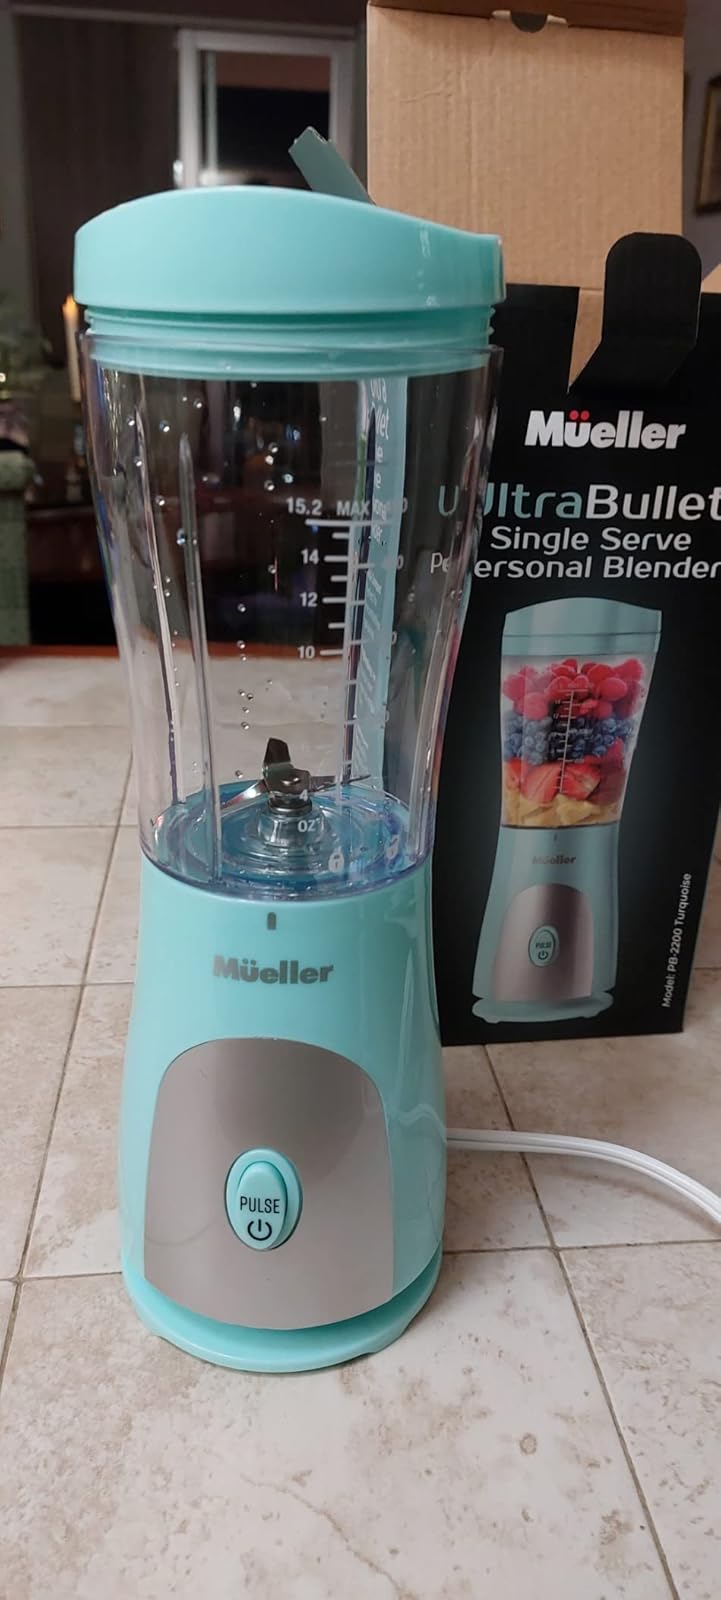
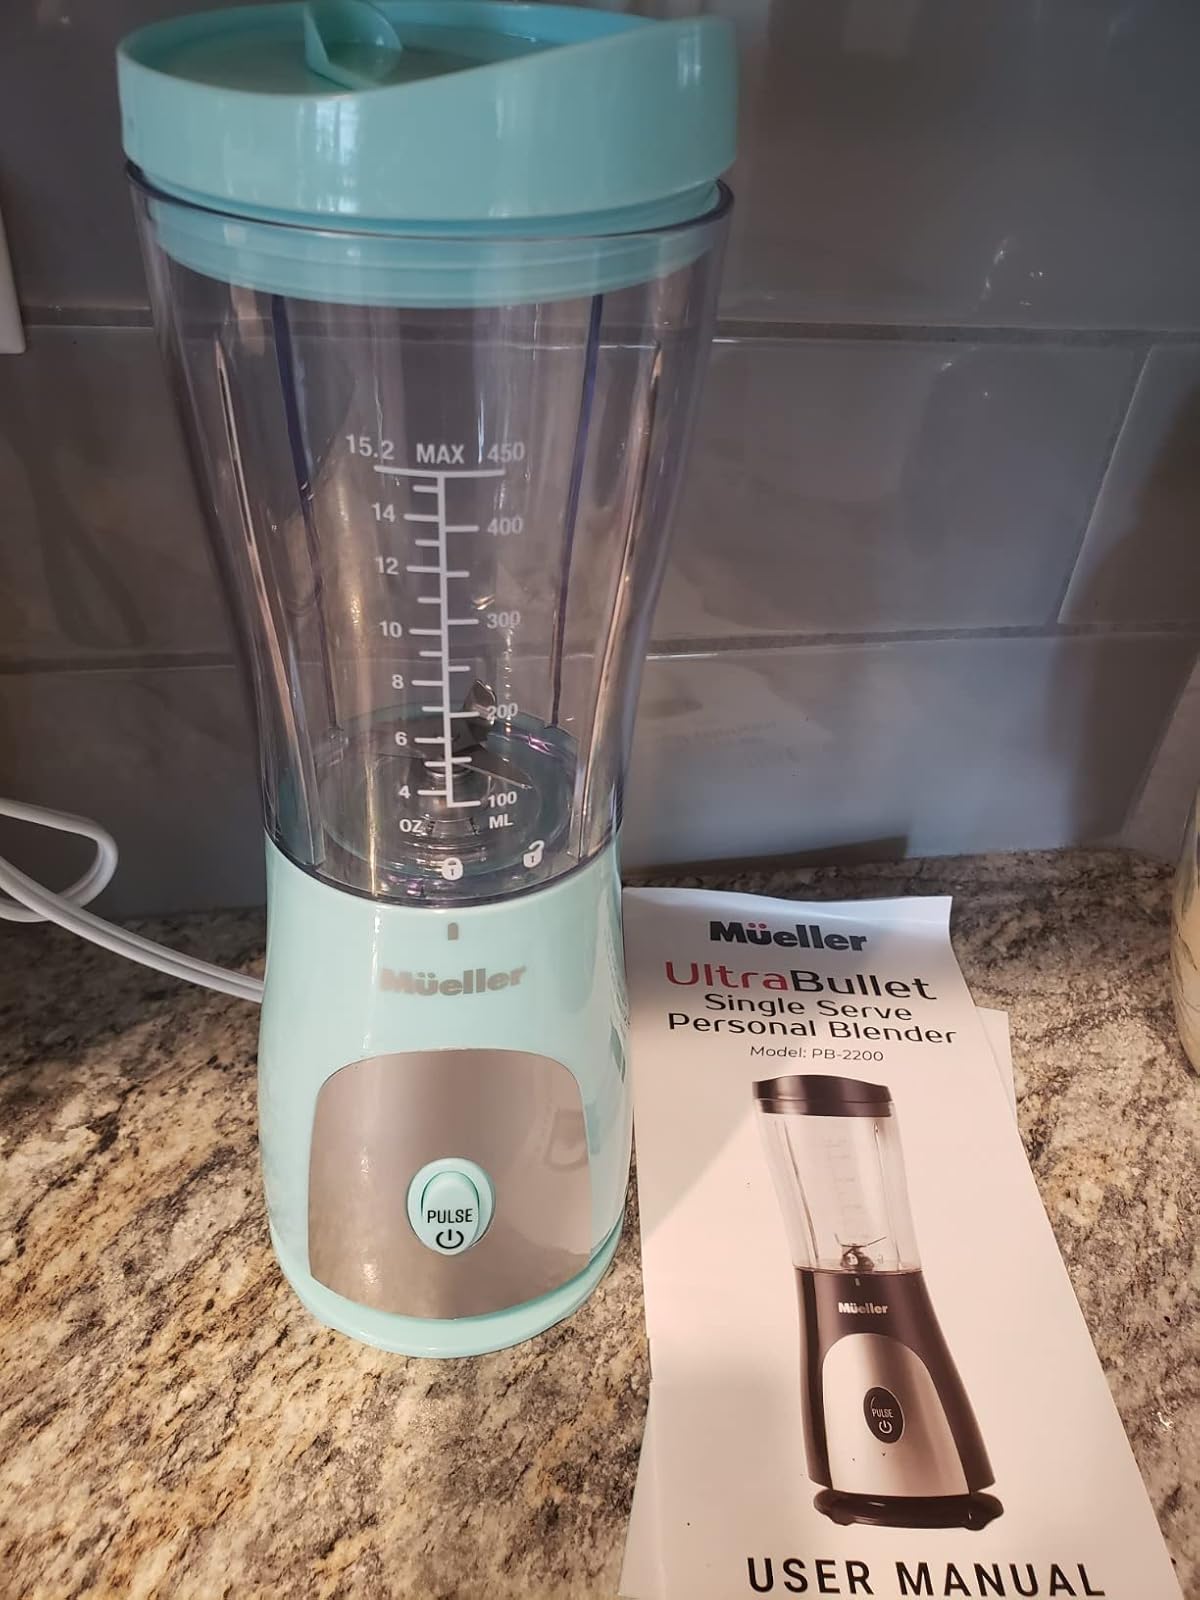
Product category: items_blender
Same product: yes